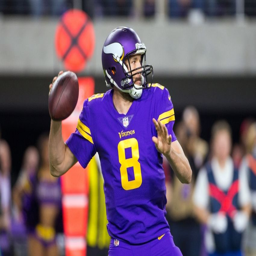
american football player passes in the first quarter against sports team .